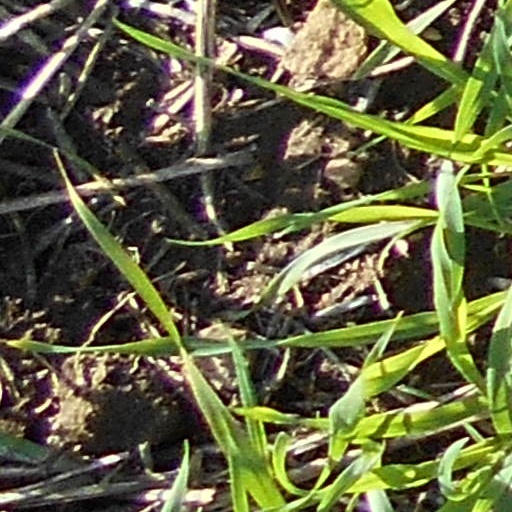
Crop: wheat